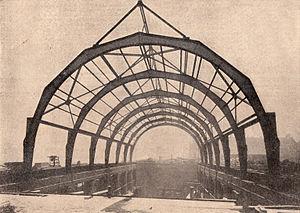
La Stadtbad Neukölln est une piscine située à Berlin, en Allemagne, ouverte en 1914.